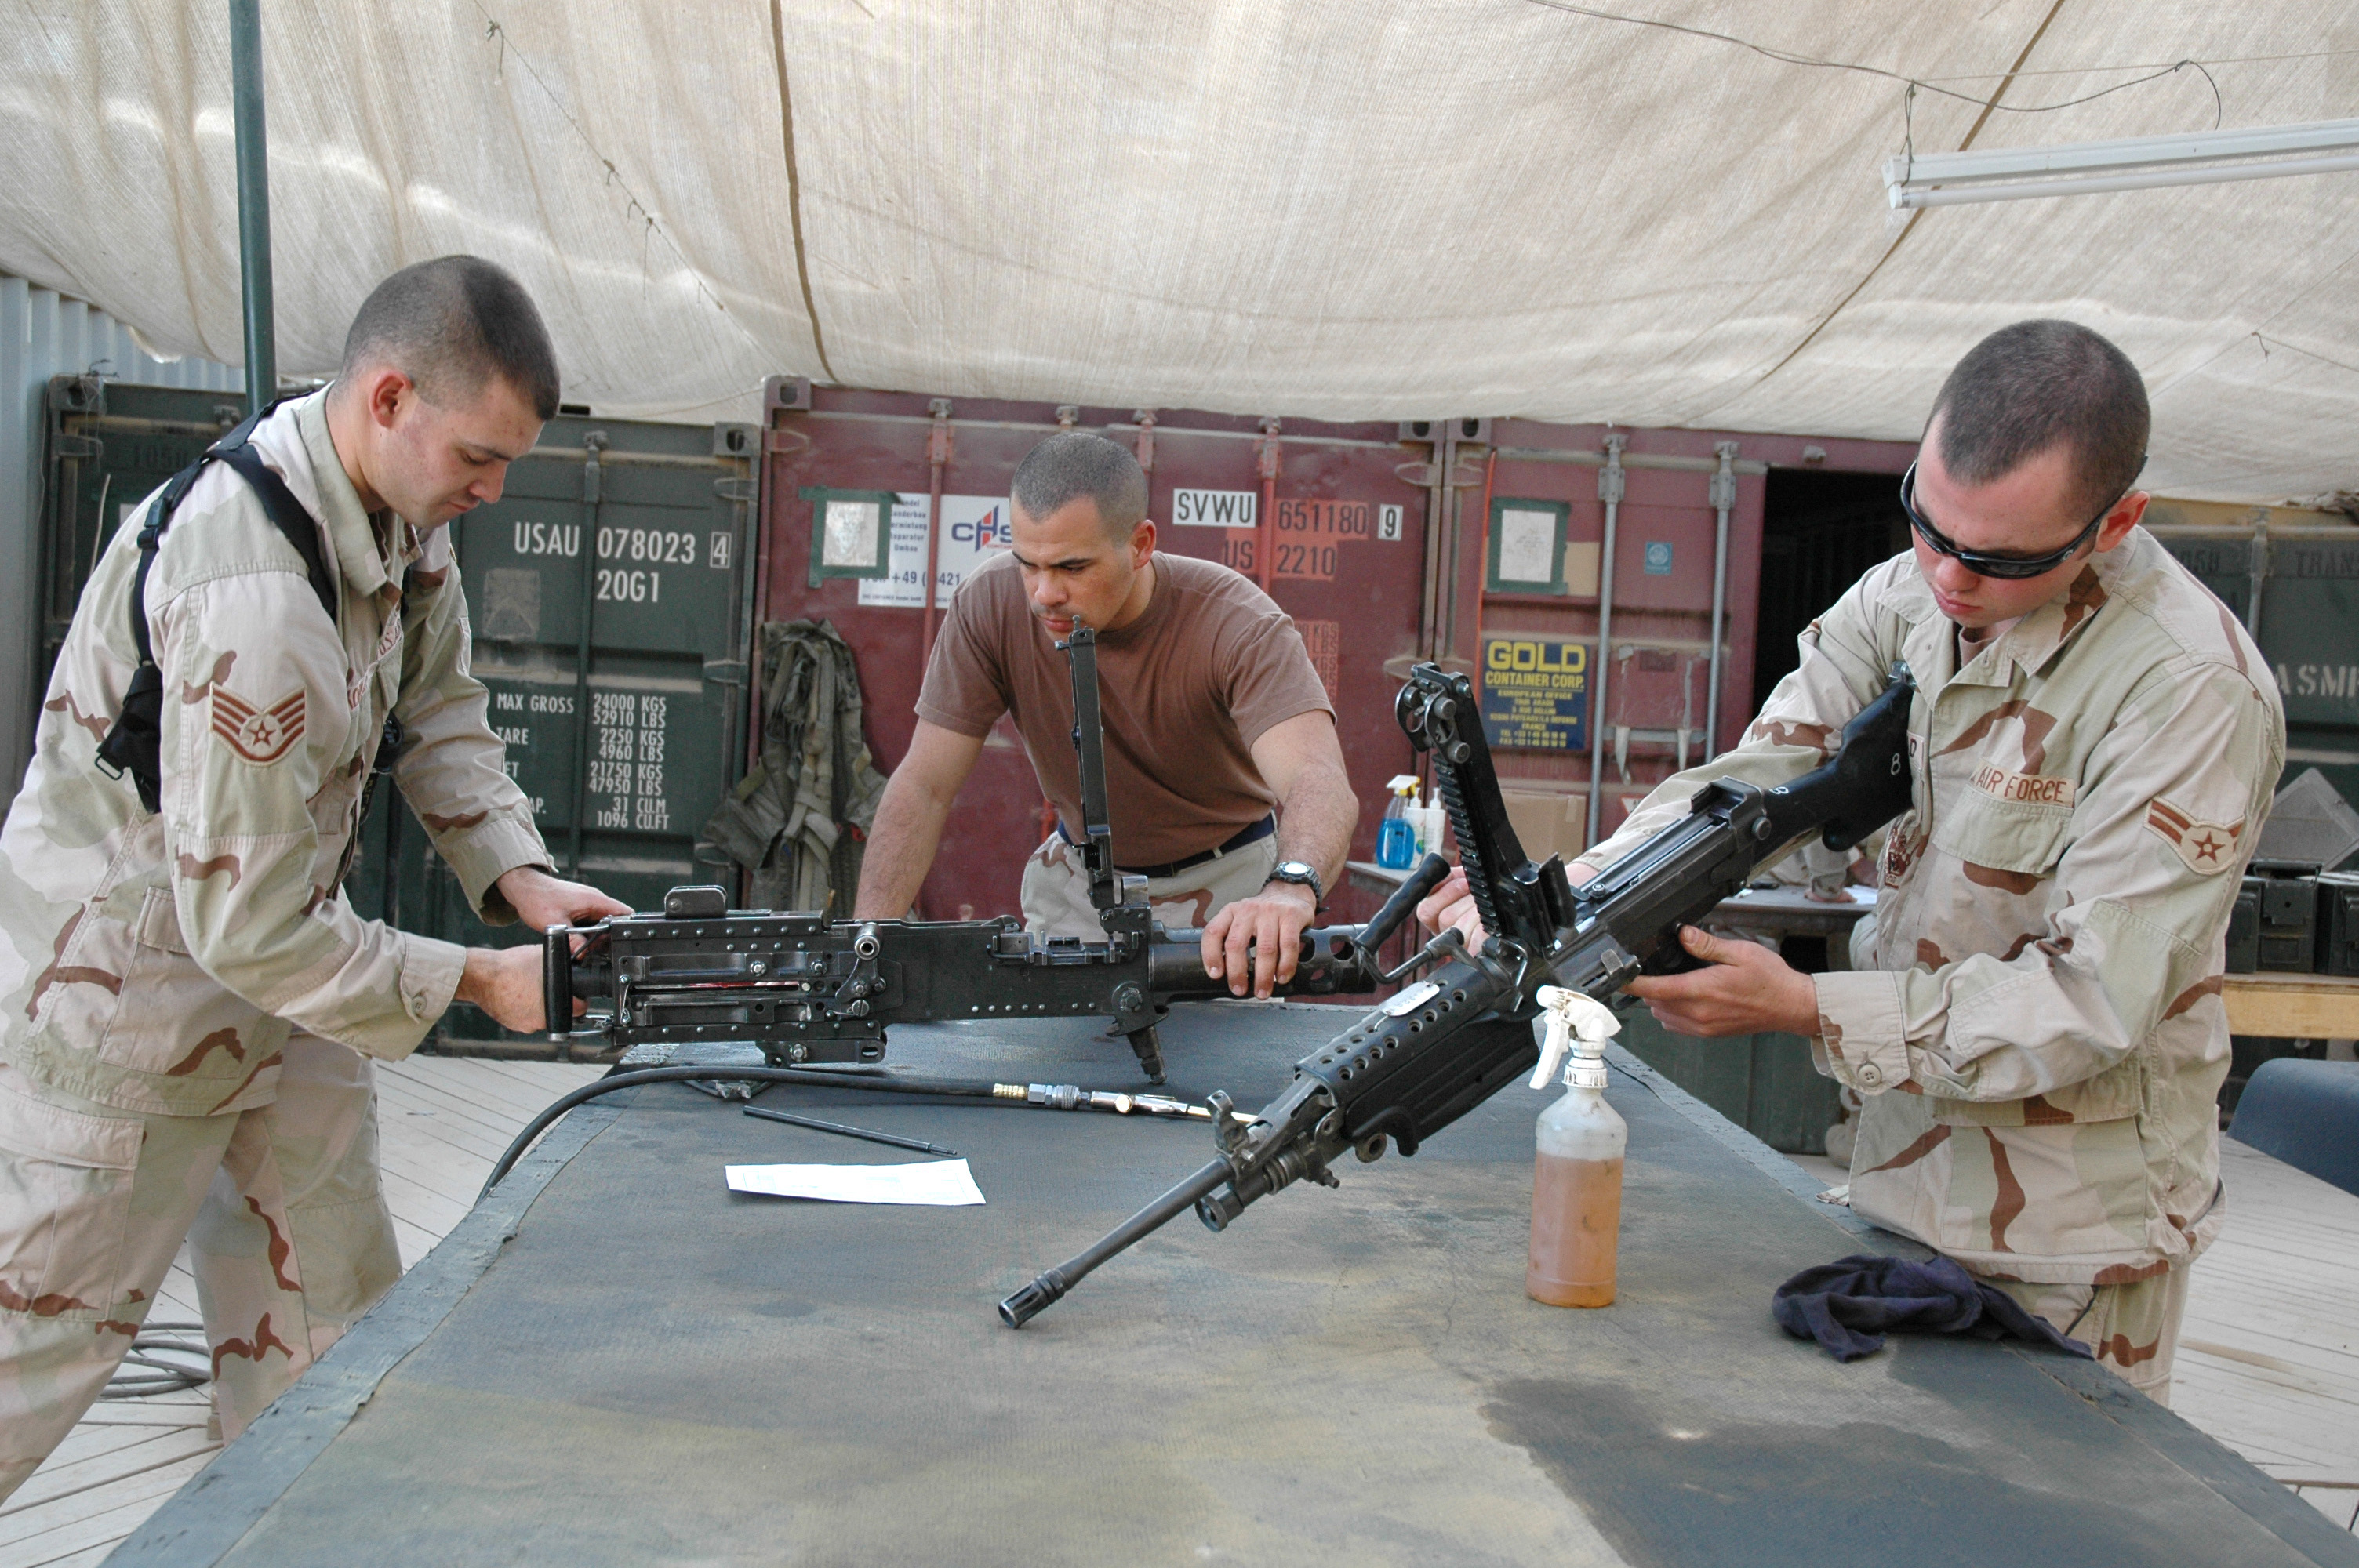
military, soldier, army, weapon, tikrit, iraqiz, firearm